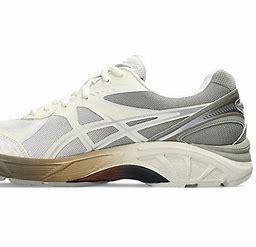
Brand: Asics
Model: 100